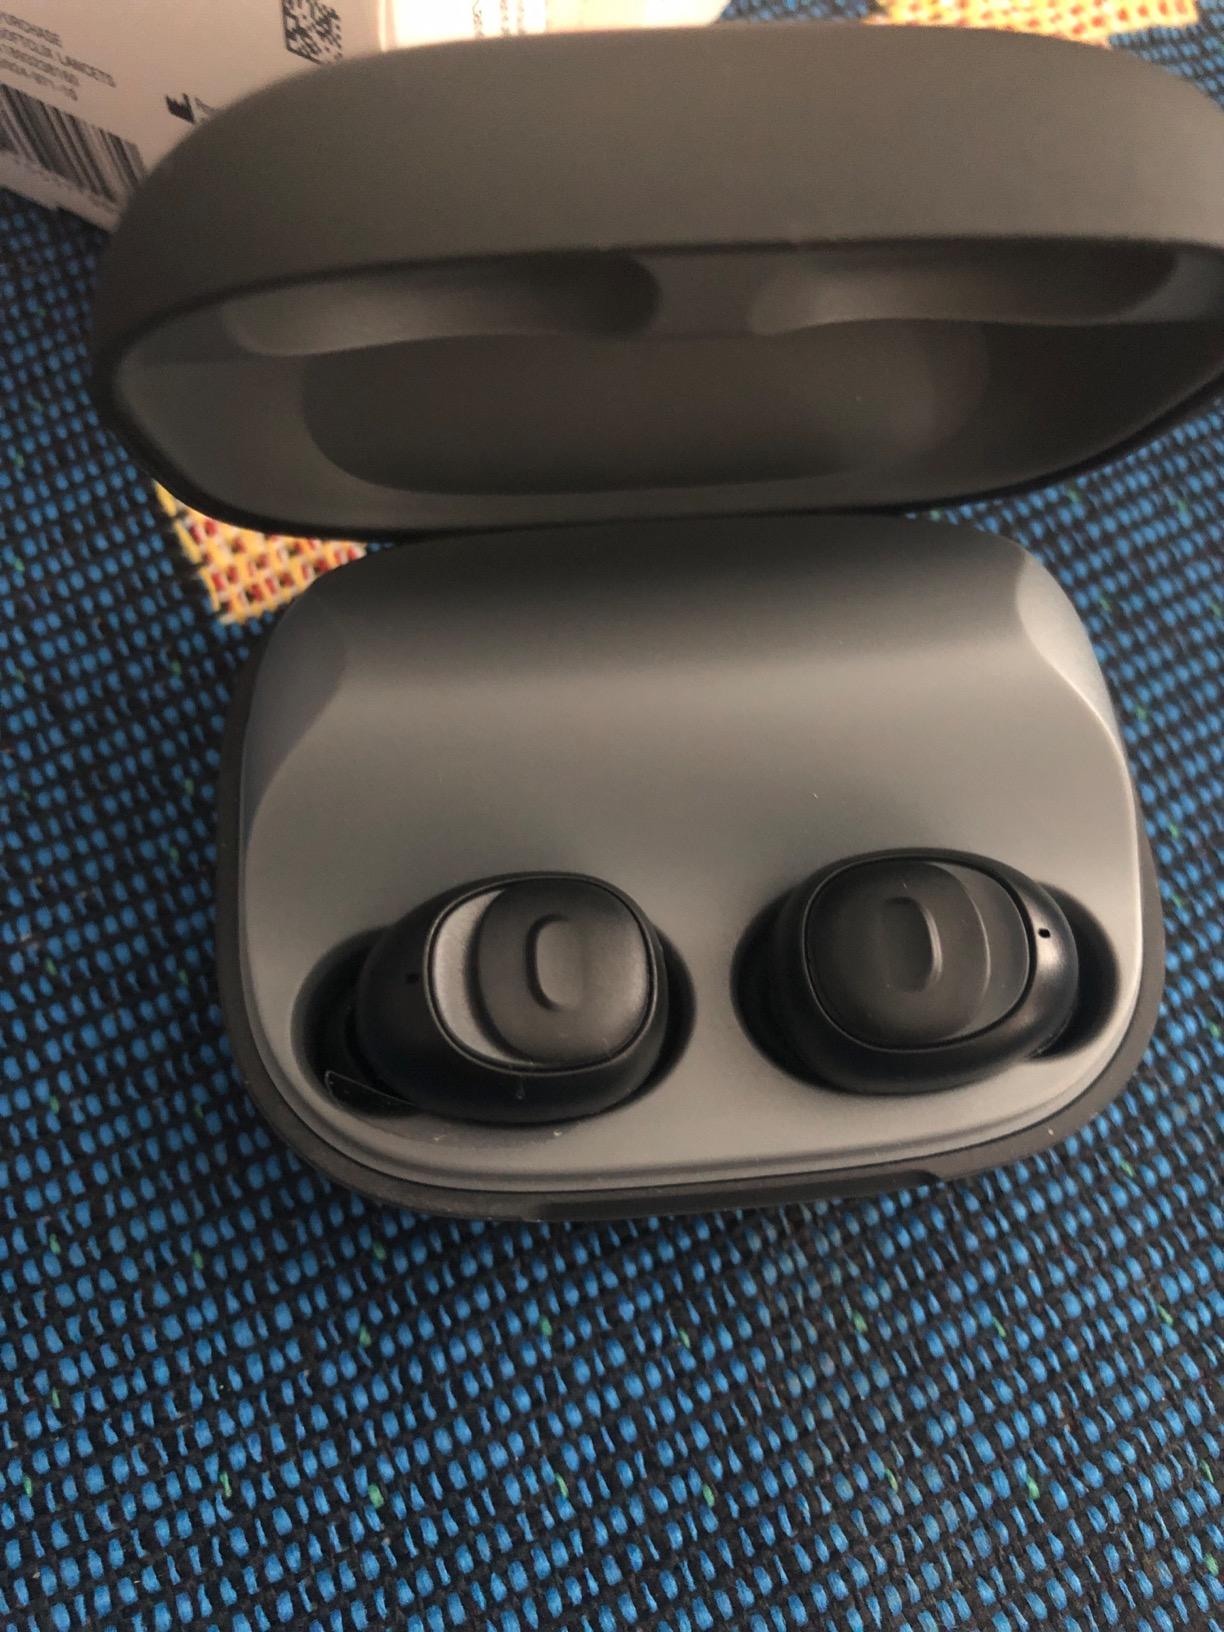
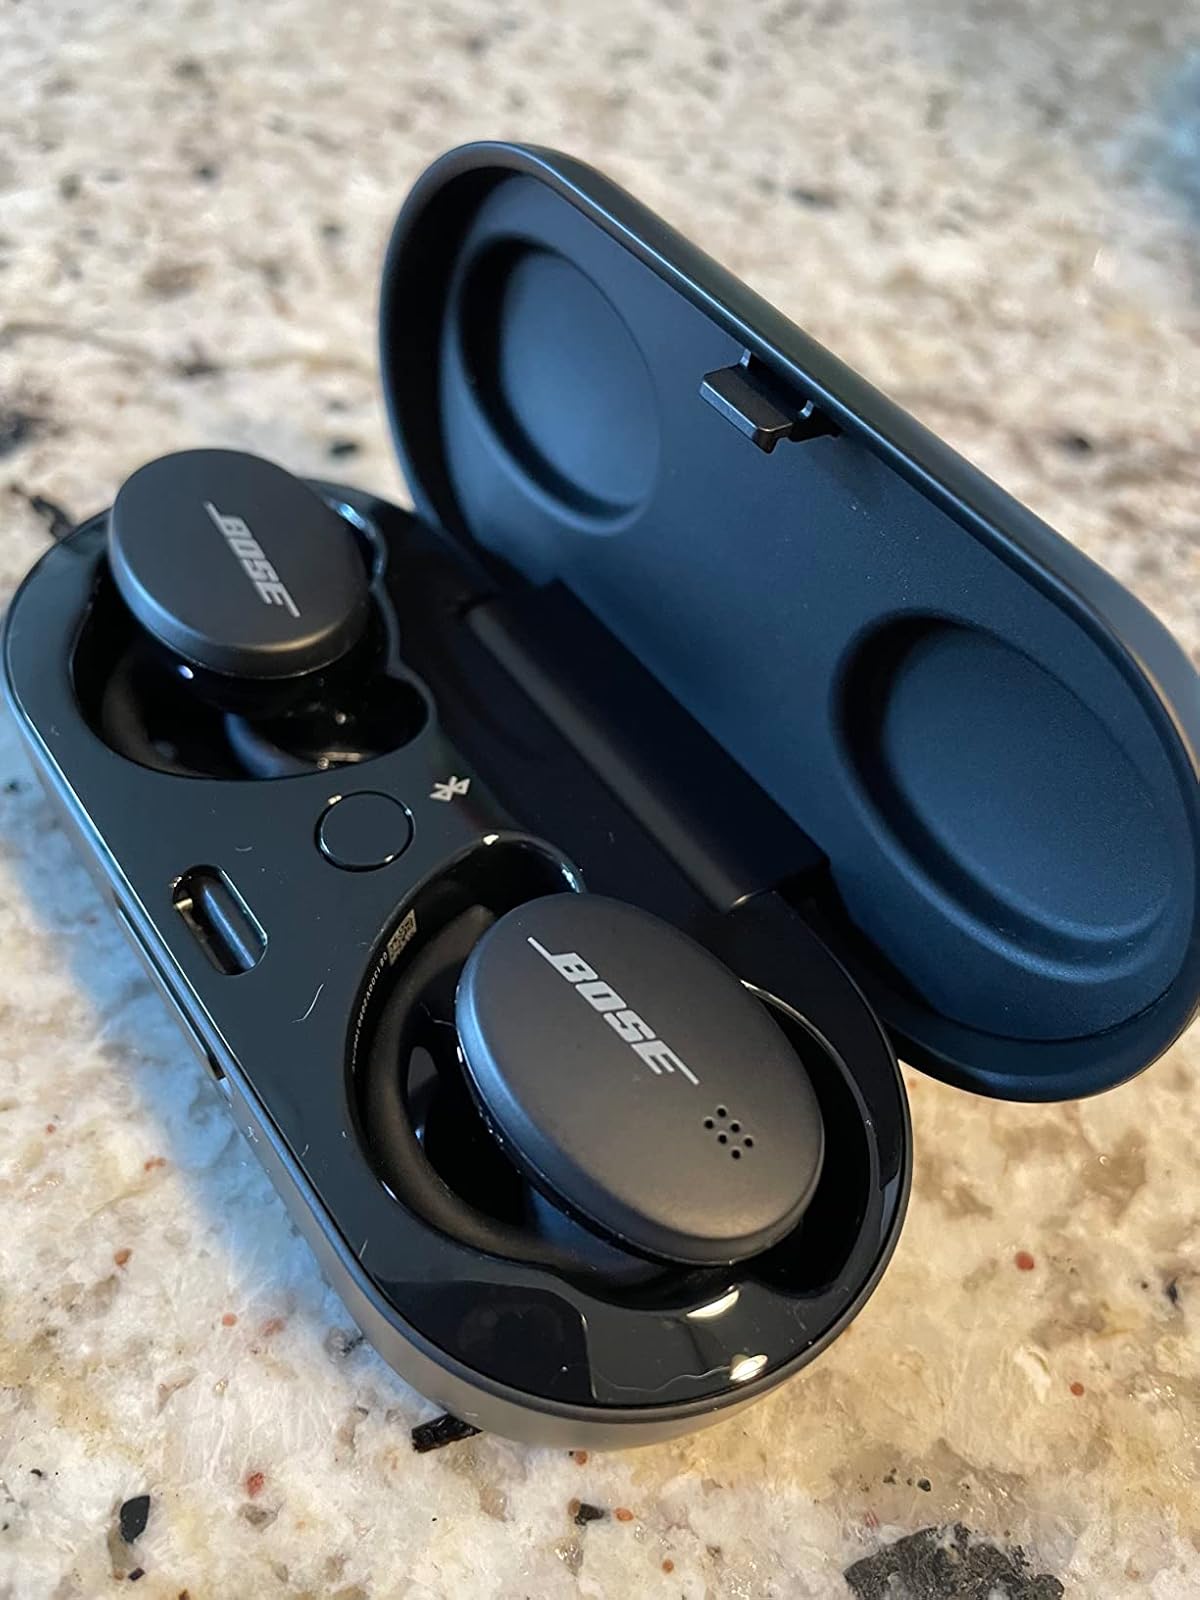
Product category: earbuds
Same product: no